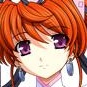
Portrait style: Anime Portrait